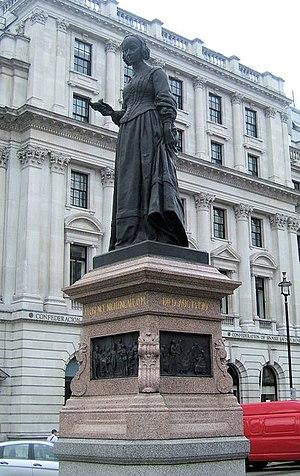
Florence Nightingale, née le 12 mai 1820 à Florence, morte le 13 août 1910 à Londres, est une infirmière britannique, pionnière des soins infirmiers modernes et de l'utilisation des statistiques dans le domaine de la santé'.